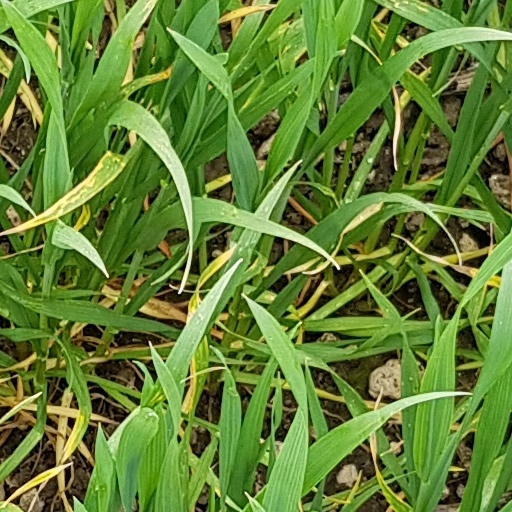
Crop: wheat